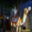
Label: camel